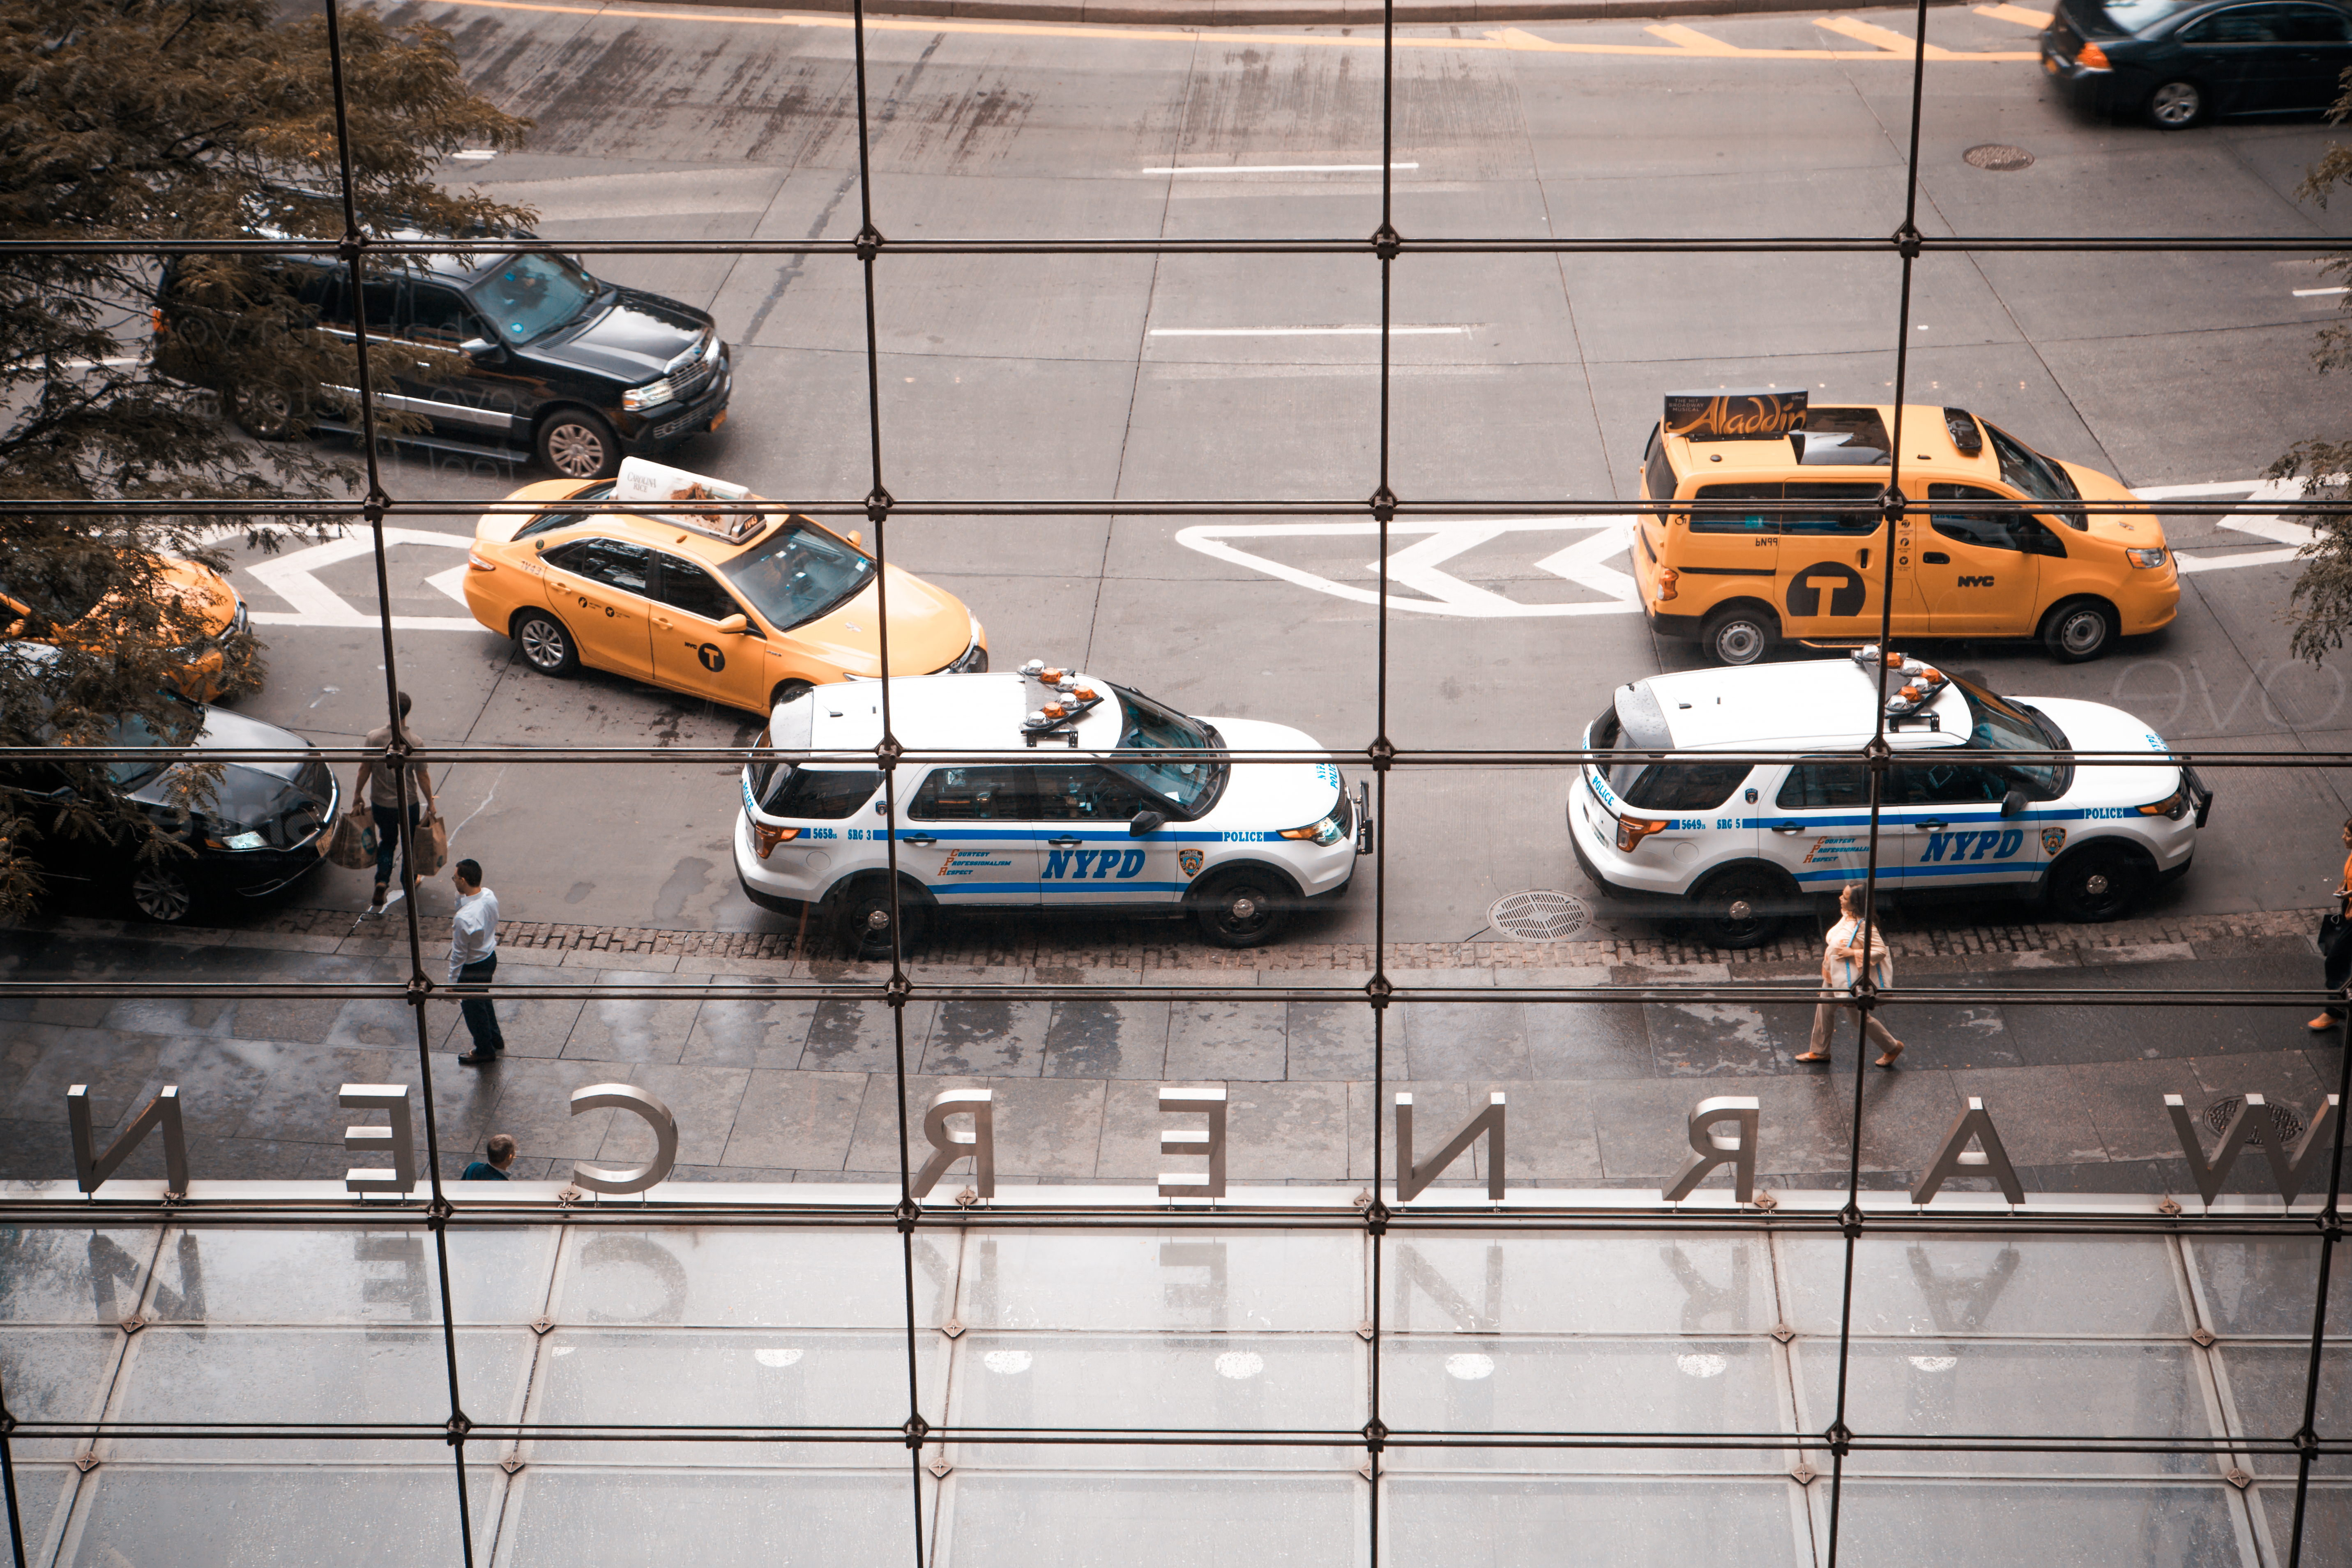
street, car, window, taxi, transport, sign, vehicle, automobile make, automotive design